People's Athlete

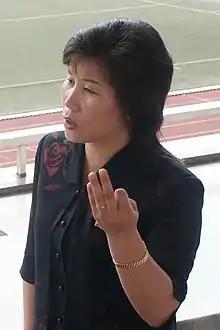
People's Athlete, marathoner Jong Song-ok

The title was instituted on 8 October 1966 by the Supreme People's Assembly. Its establishment was prompted by the North Korea national football team's success in the 1966 FIFA World Cup, where it had reached the quarter-final stage in July. The first people to receive the title were members of the team: Pak Doo-ik, Shin Yung-kyoo, and Oh Yoon-kyung, as well as Sin Kim-dan, a runner.